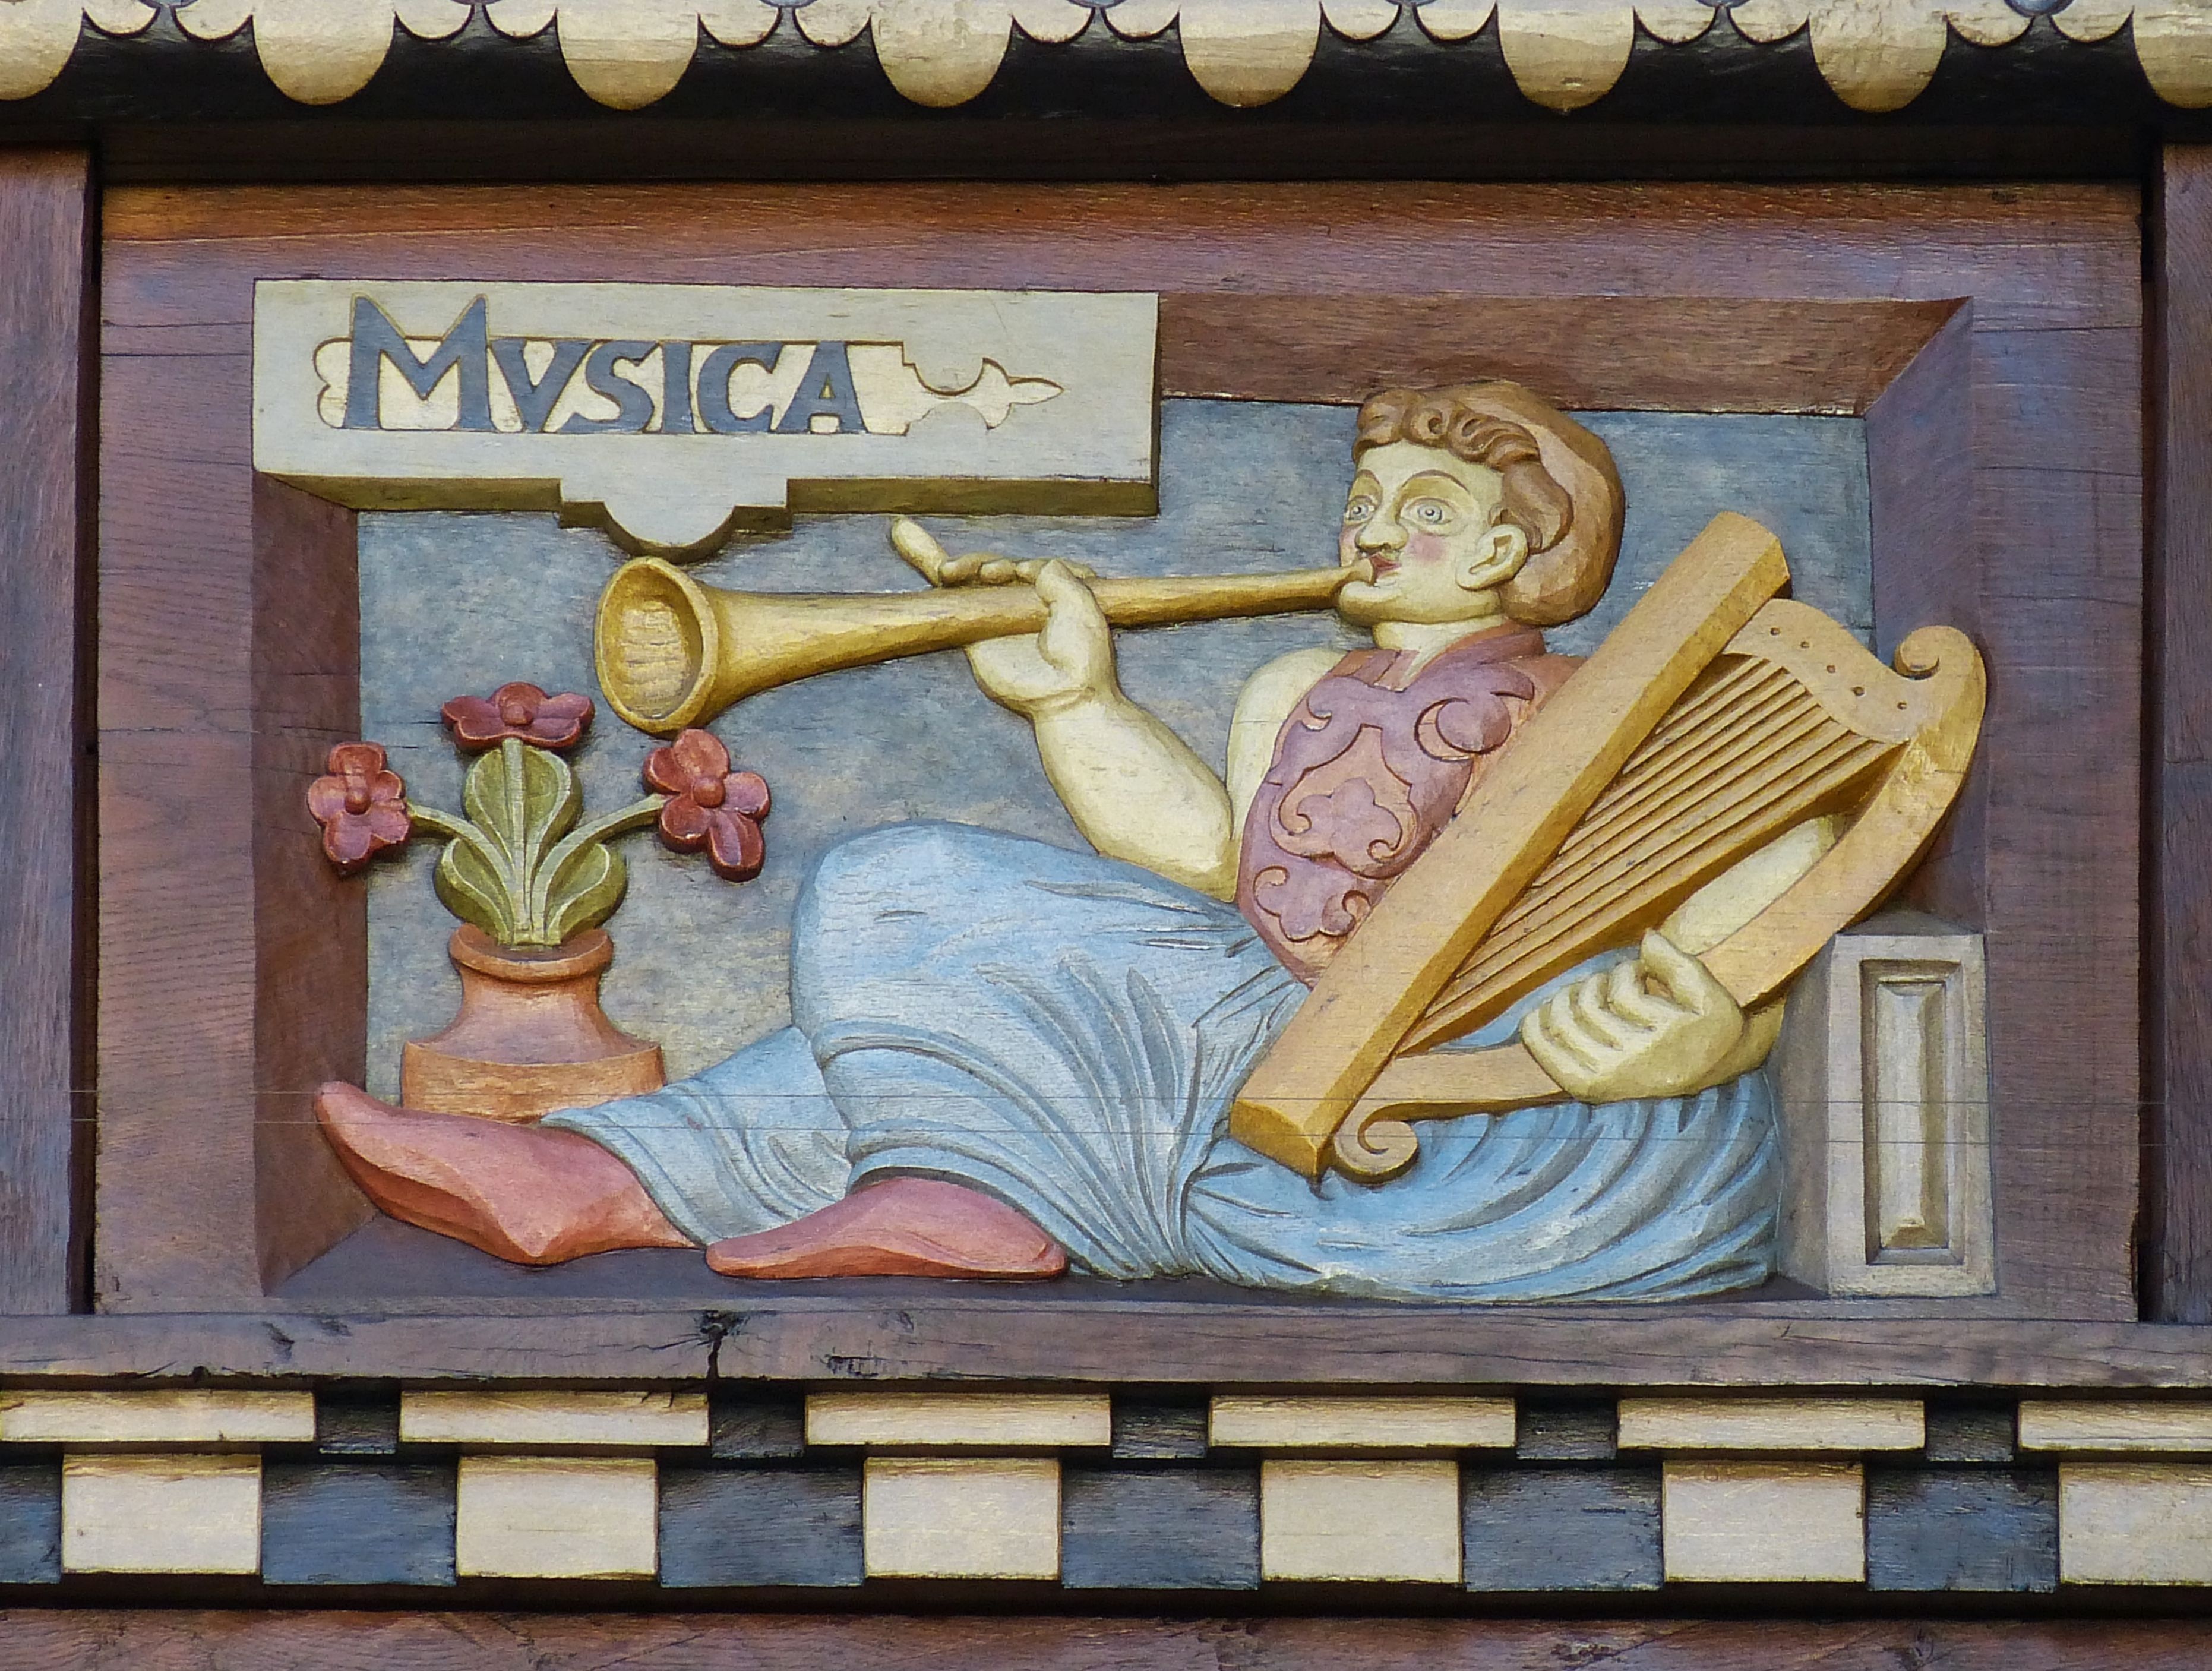
music, woman, window, statue, instrument, religion, facade, painting, old town, art, harp, picture frame, image, carving, relief, trumpet, historically, lower saxony, fachwerkhaus, truss, ancient history, hildesheim germany